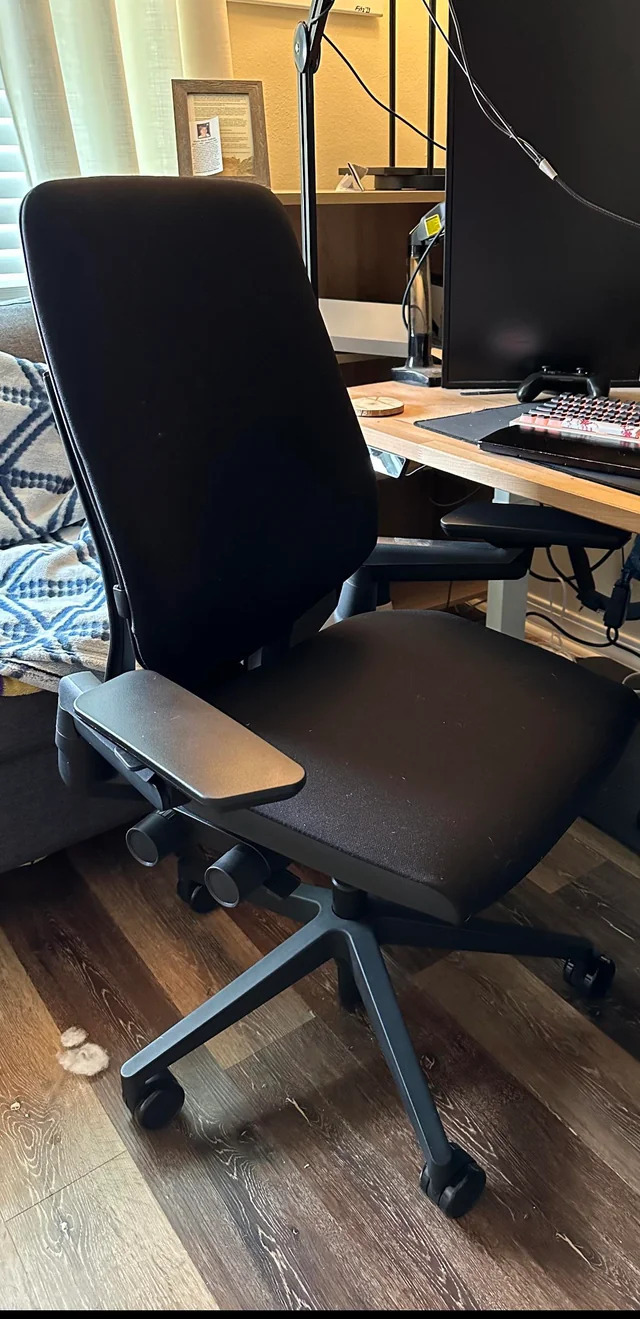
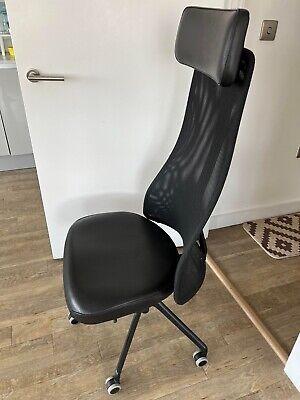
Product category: items_chair
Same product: no